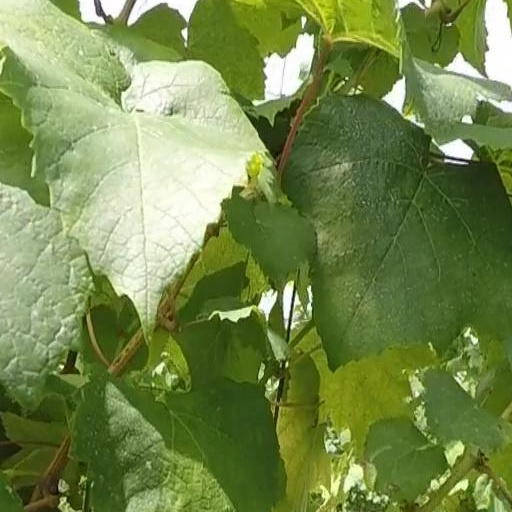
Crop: grape